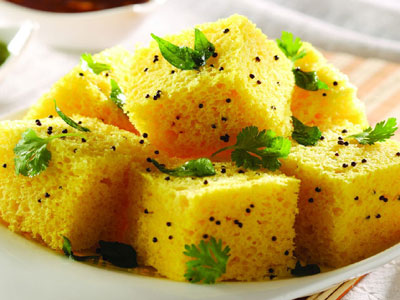
Dish: dhokla